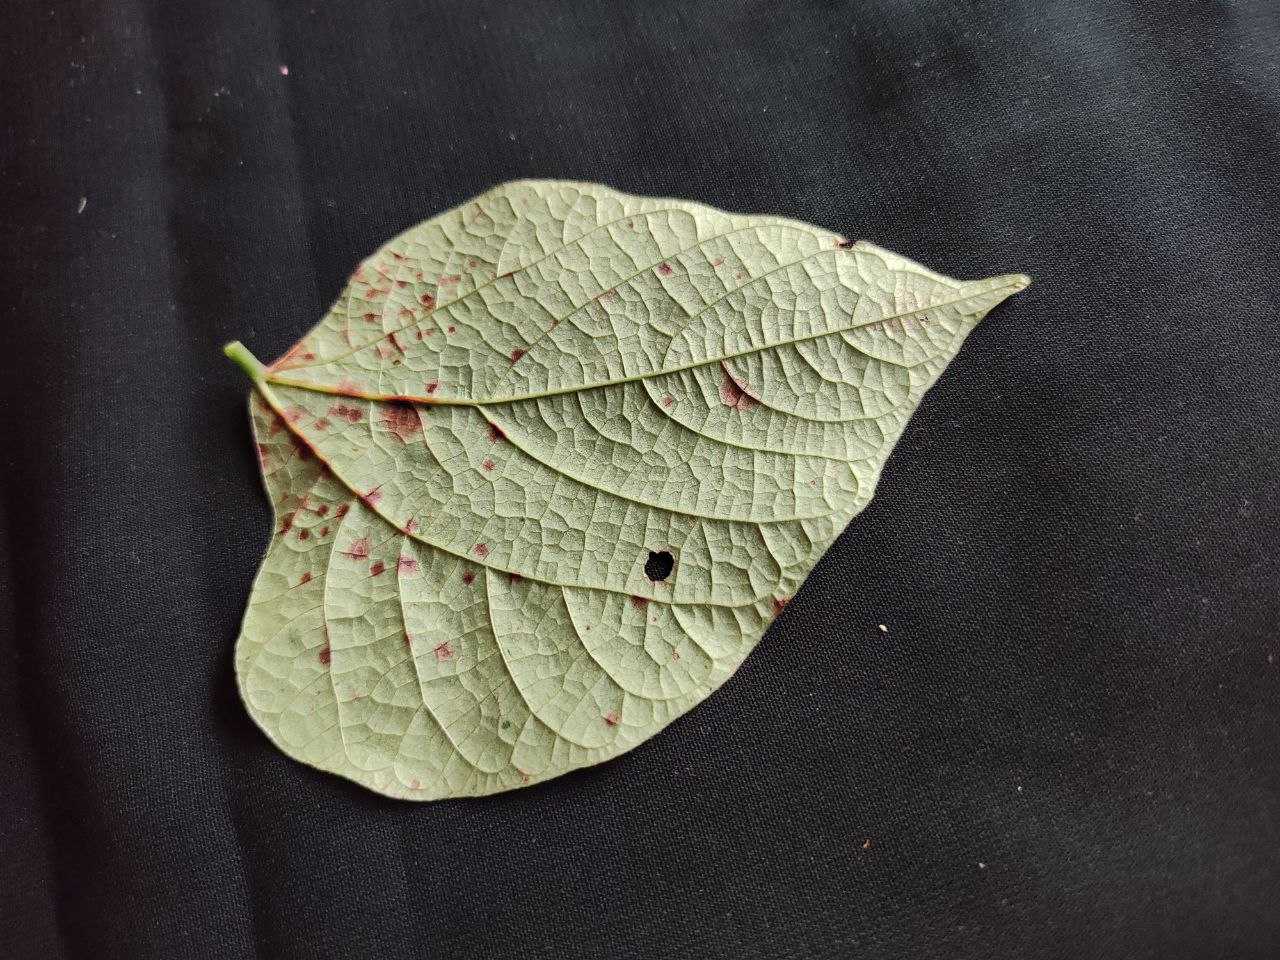
Crop: bean
Leaf condition: Rust